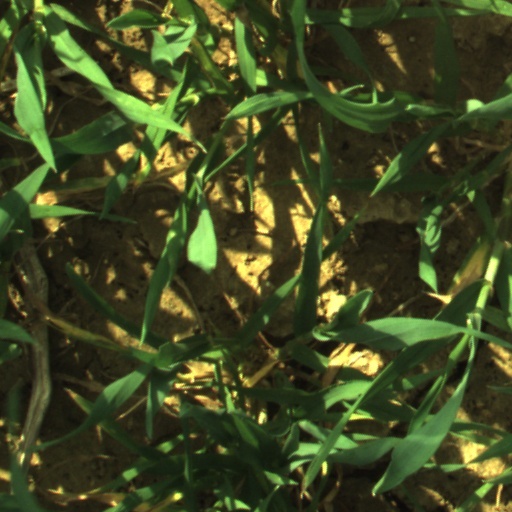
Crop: wheat